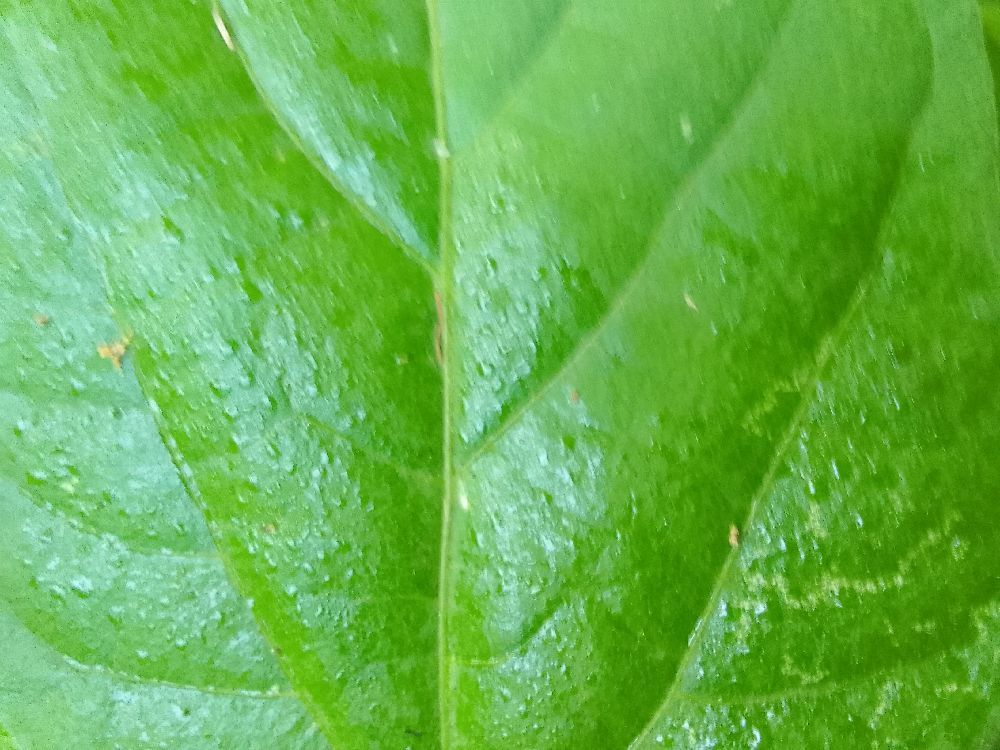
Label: healthy